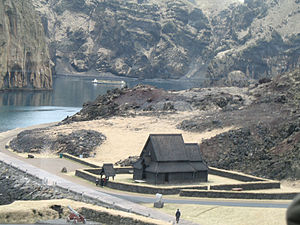
Heimaey stavkirke
Heimaey stavkirke.
Heimaey stavkirke er en stavkirke som ligger på øen Heimaey i øgruppen Vestmannaeyjar syd for Island.